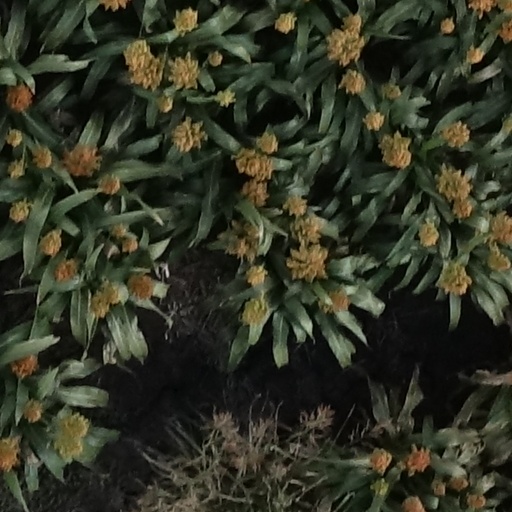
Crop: sorghum